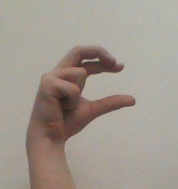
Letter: thal